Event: Nepal Earthquake
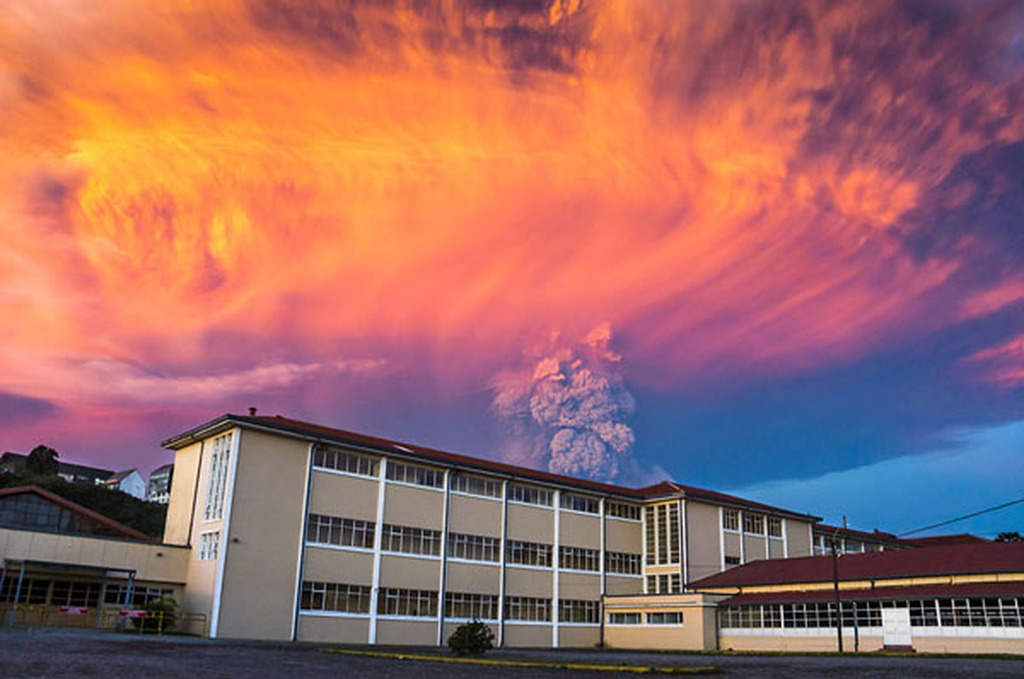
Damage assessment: no_damage